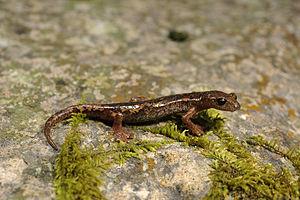
Hydromantes ambrosii est une espèce d'urodèles de la famille des Plethodontidae. Elle est appelée en français Spélerpès brun, Hydromante de Ligurie ou Hydromante d'Ambrosi.
Cette liste des amphibiens de France regroupe les espèces d'amphibiens vivant en France métropolitaine.